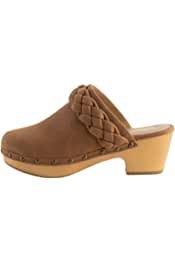
Label: Clog